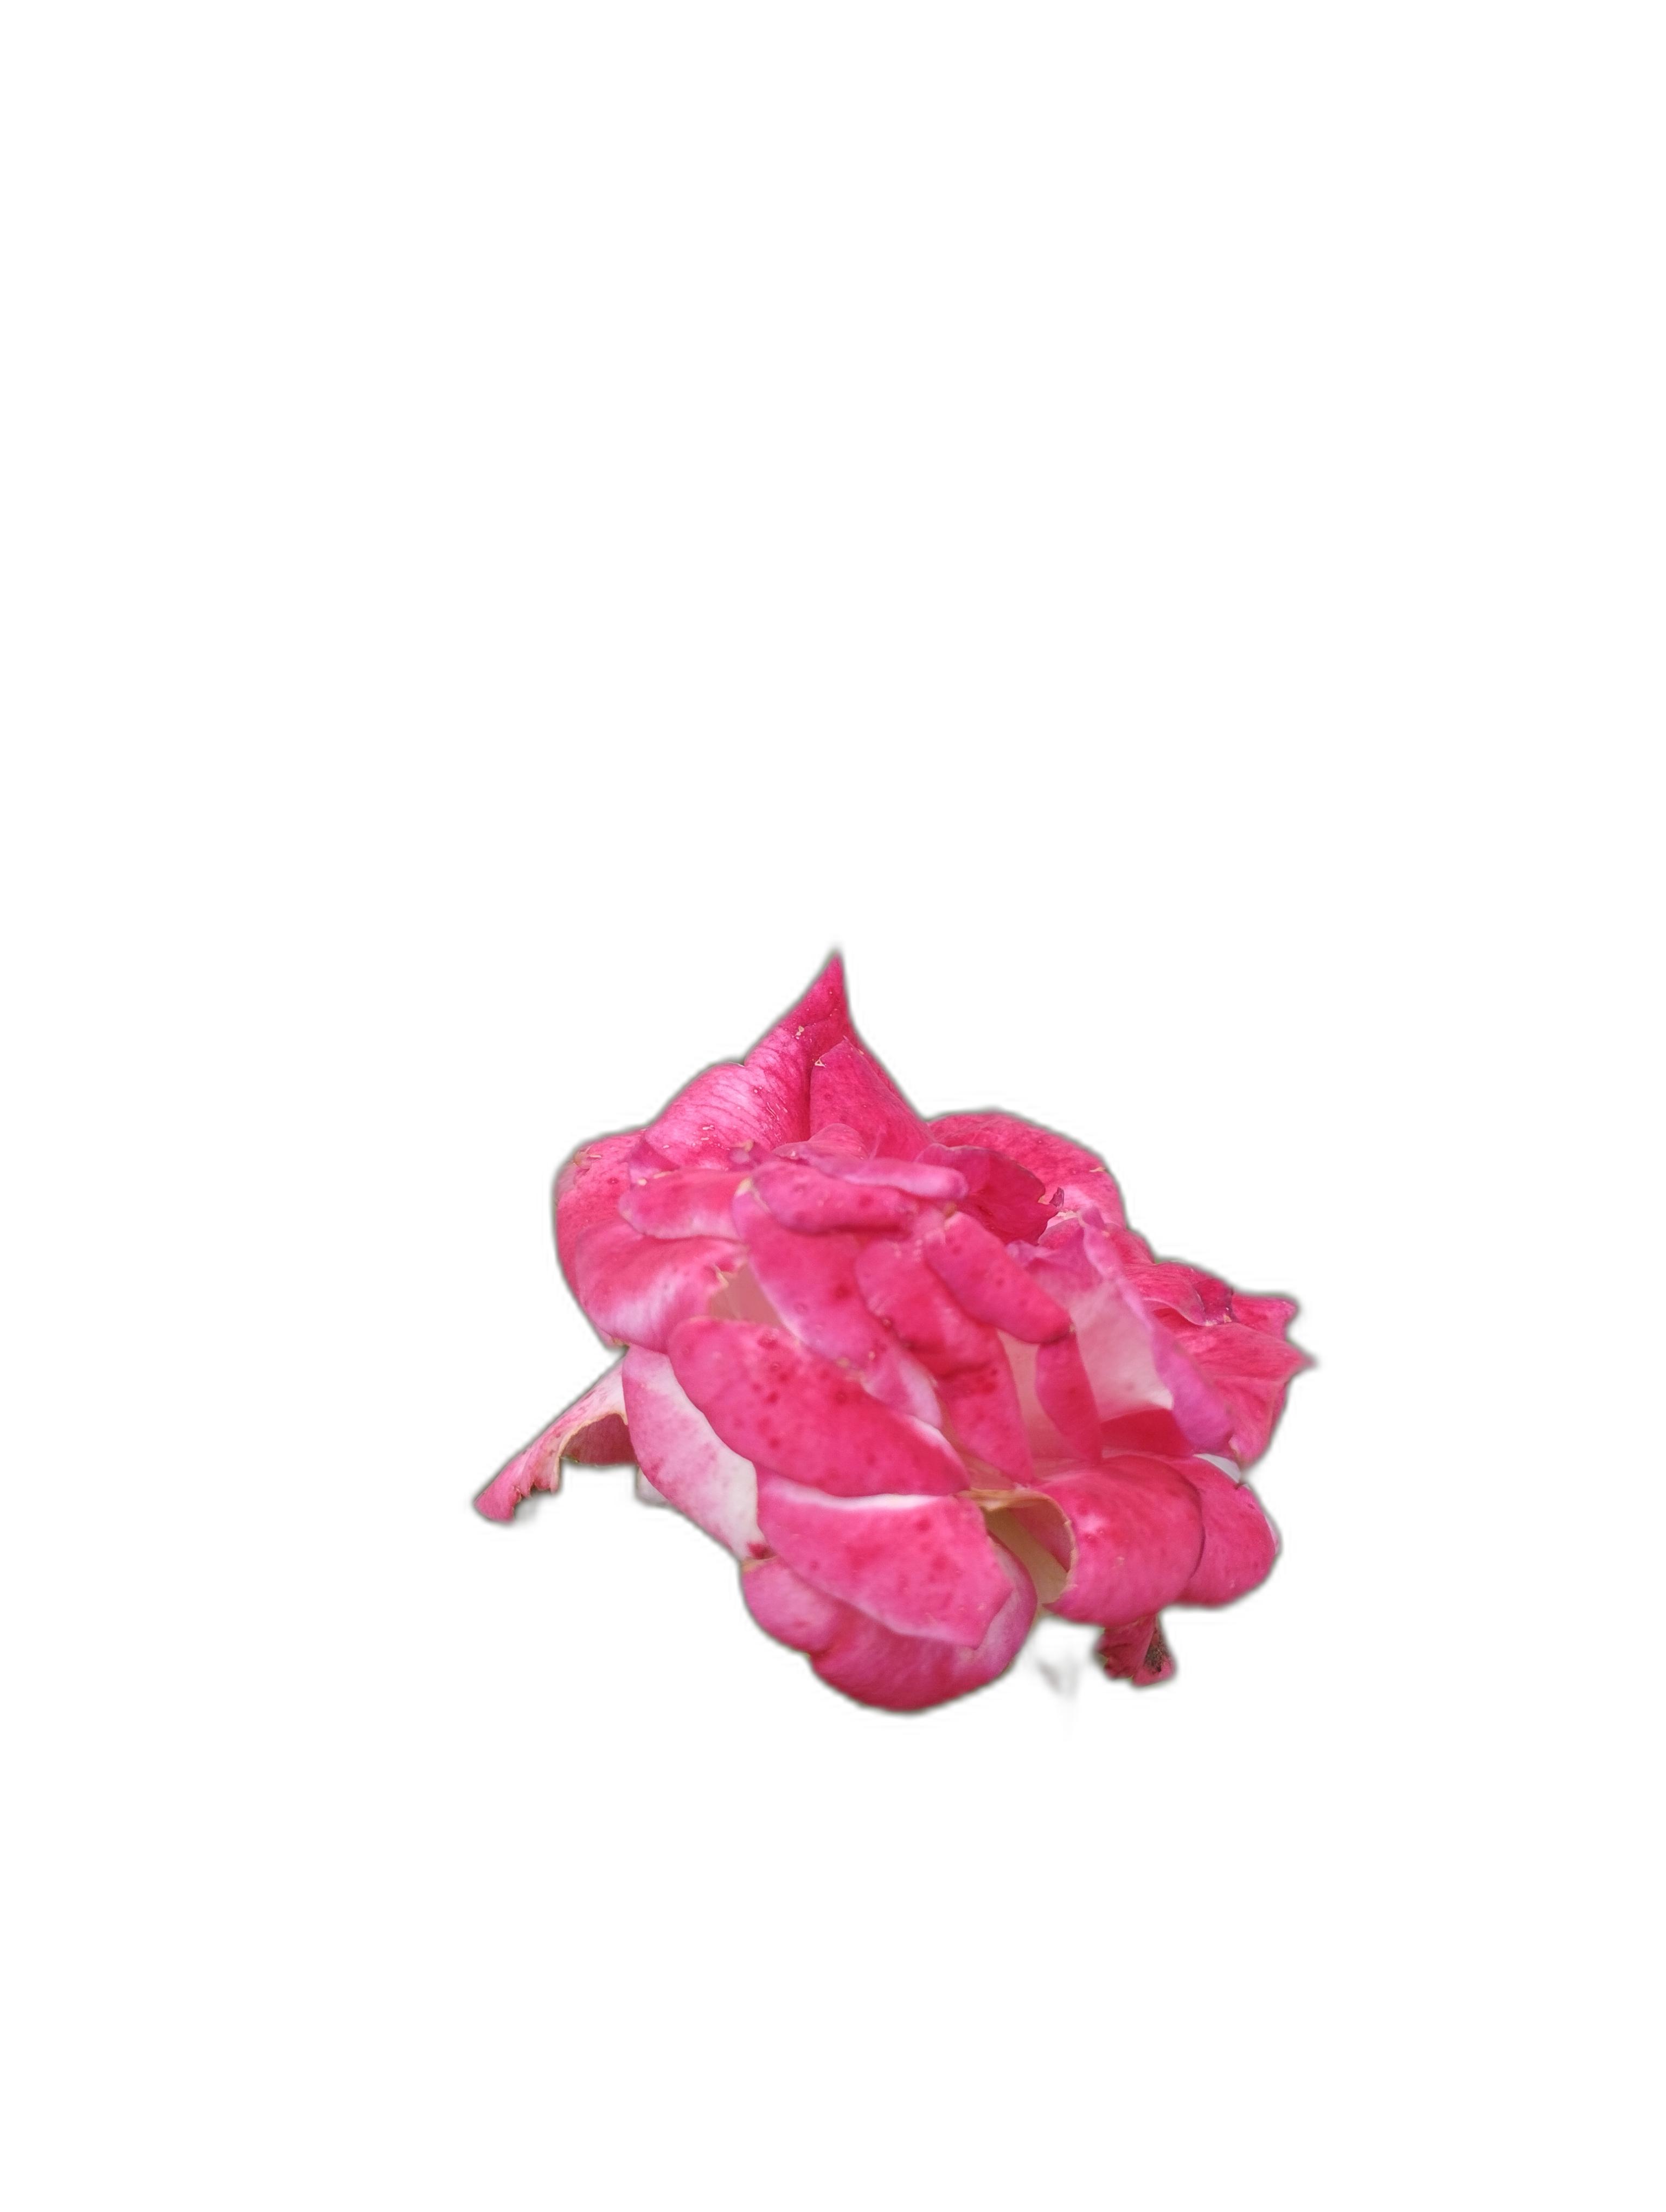
Label: Rose